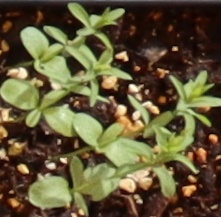
Label: Flax